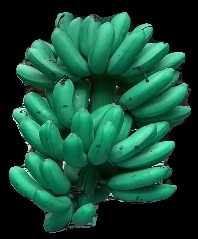
Variety: rasbale
Grade: grade1